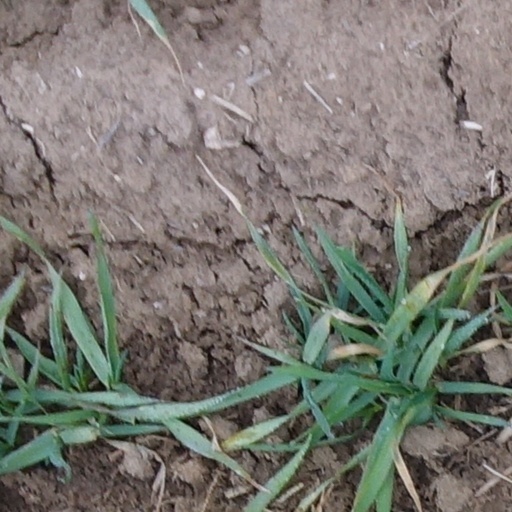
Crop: wheat